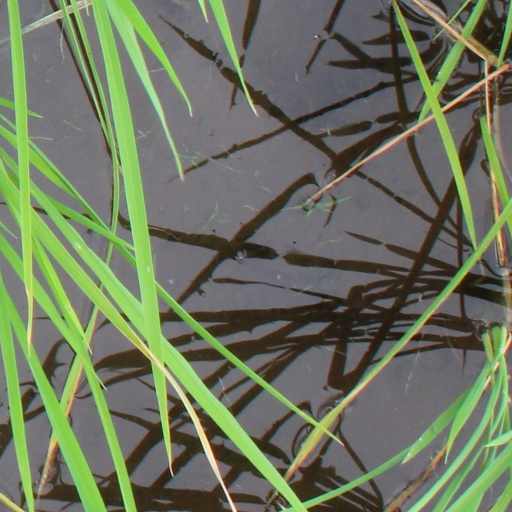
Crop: rice